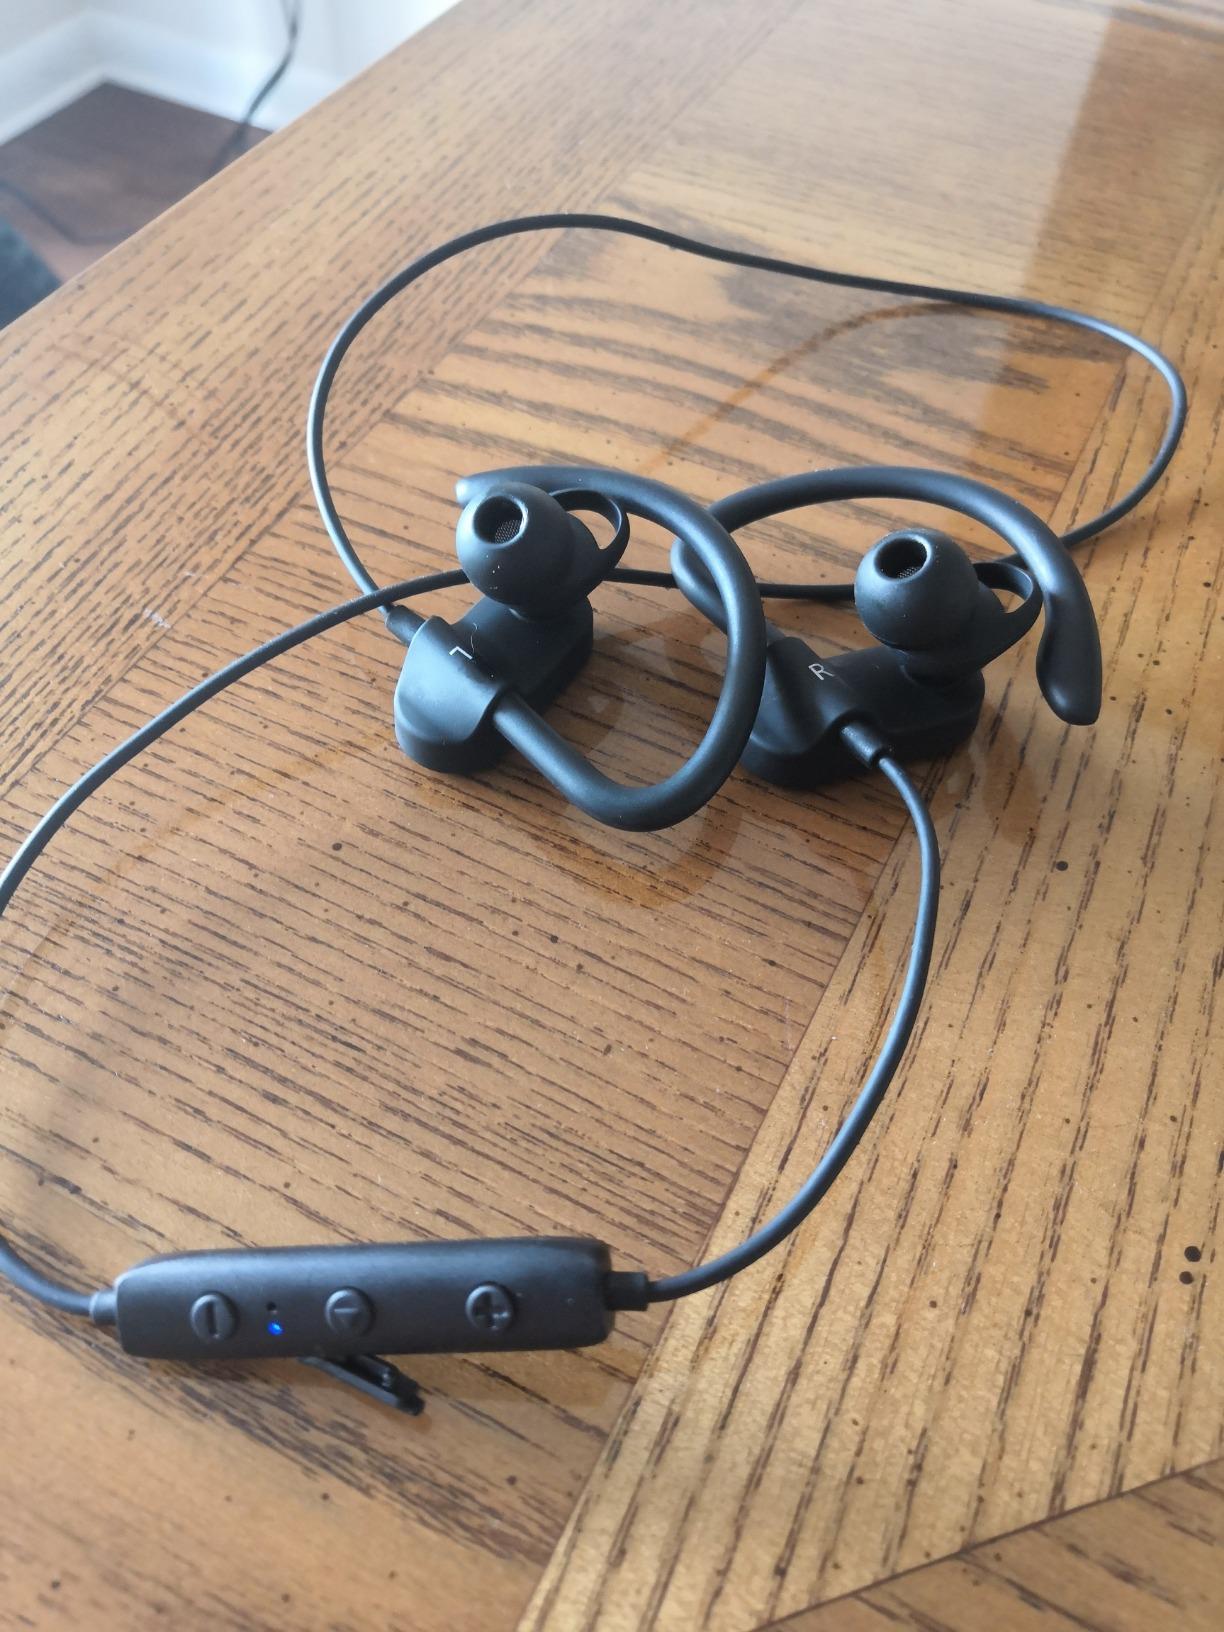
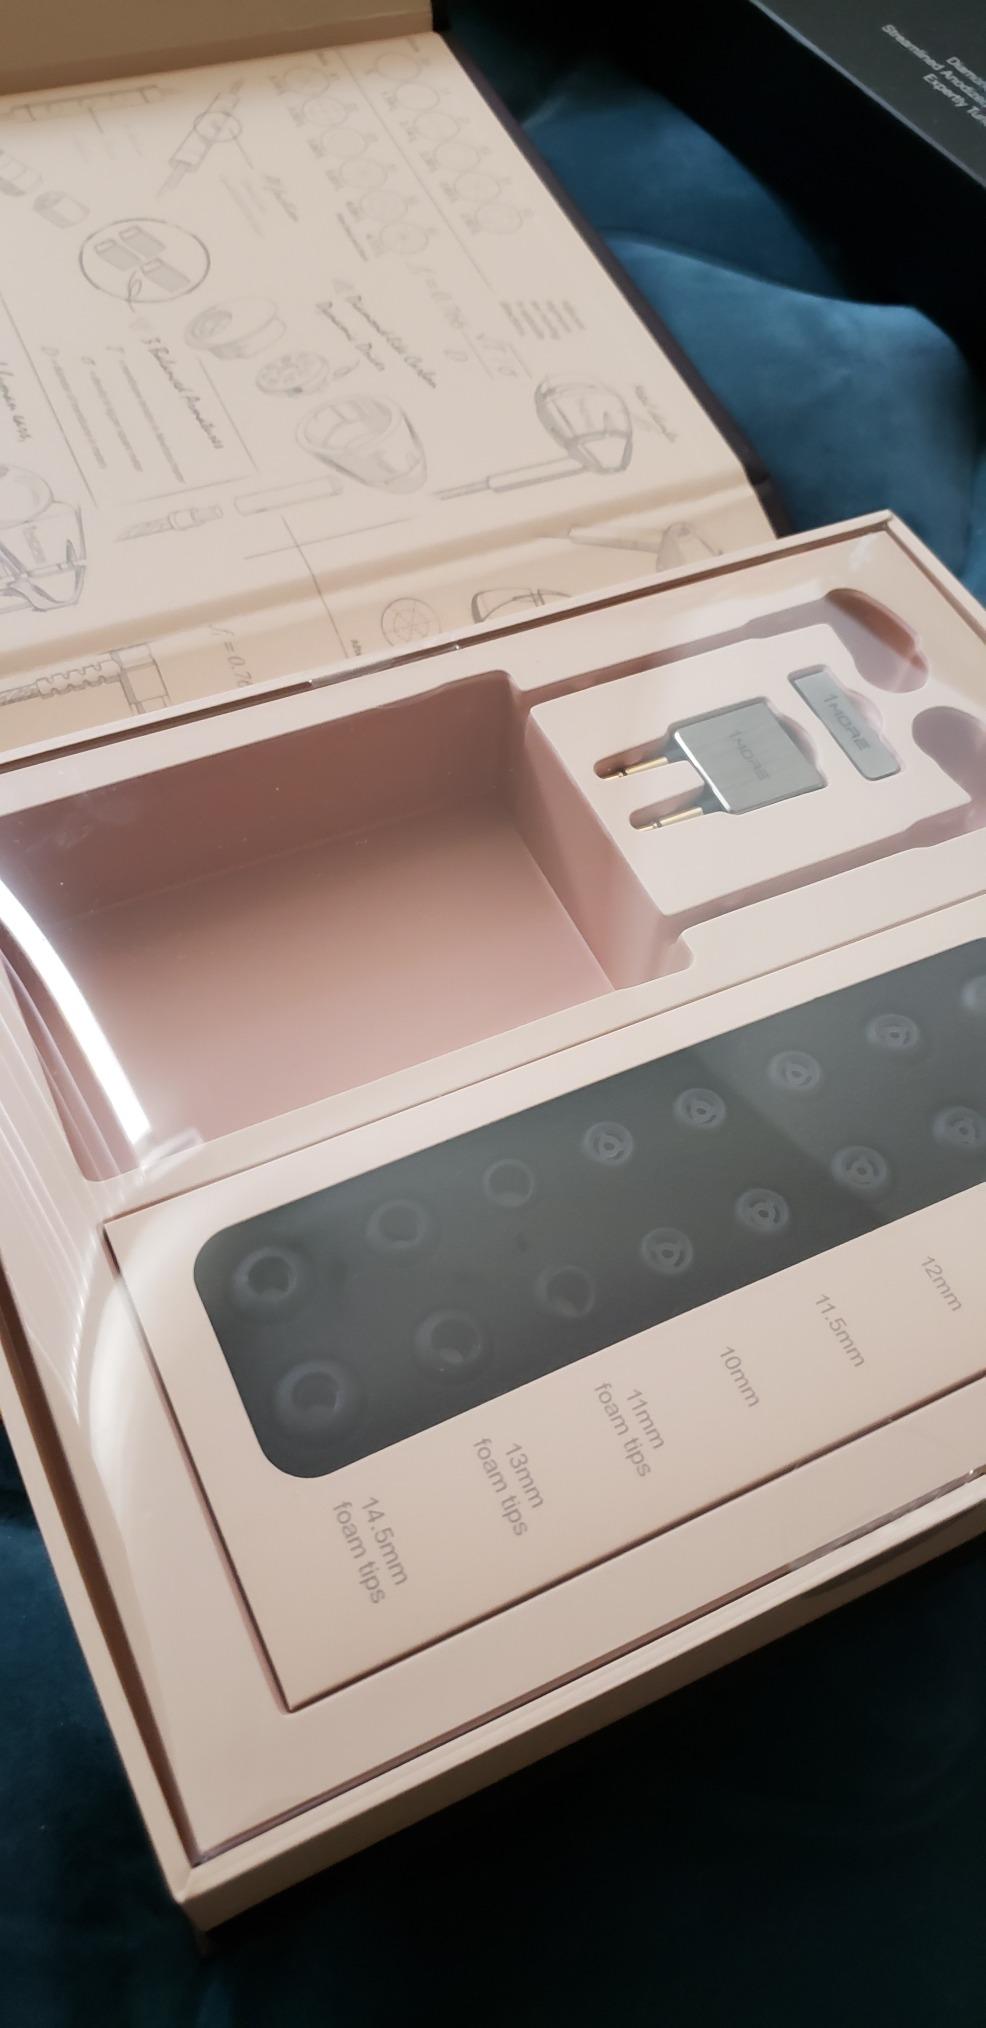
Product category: headphones
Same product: no